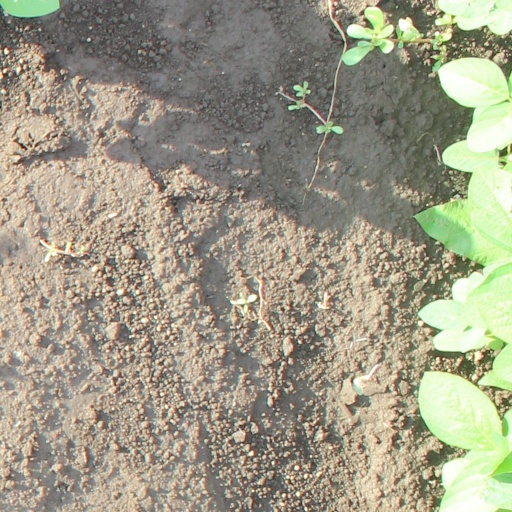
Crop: soybean